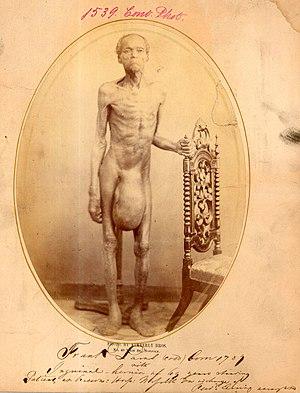
""Frank Lamb"" esclave noir né près d'Halifax en 1789, affecté par une importante hernie inguinale depuis l'age de 9 ans et que ses maîtres et patrons ont fait travailler durement malgré cela, hospitalisé en 1867 pour être opéré. Source
Une hernie inguinale, est une protrusion pathologique d'une portion de péritoine contenant éventuellement des viscères abdominaux par le canal inguinal ou directement par une ouverture des muscles abdominaux, au travers de la paroi abdominale. Elle peut être congénitale ou acquise, et se manifeste par une tuméfaction sous-cutanée de l’aine.